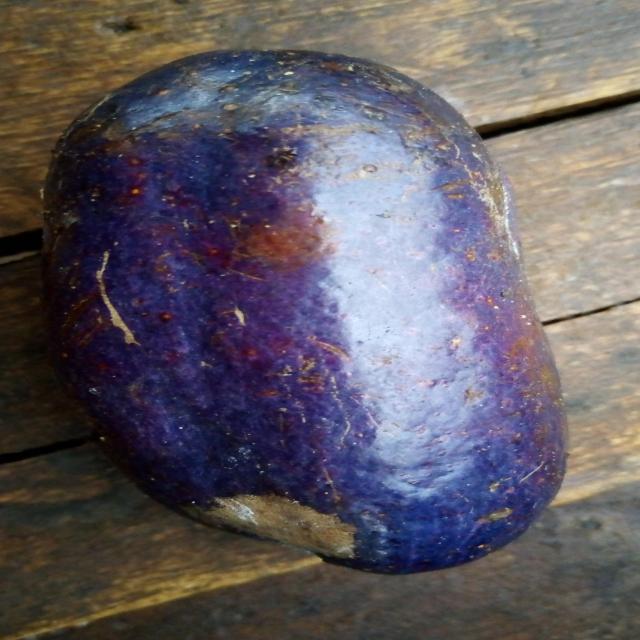
Plum grade: unaffected